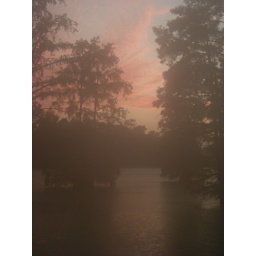
Cypress trees grow from a man made lake in Shreveport Louisiana. Sunset on July 29 2010.